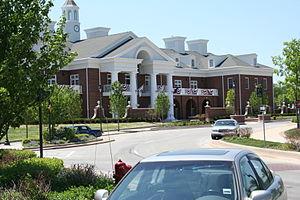
New Lenox est un village situé au centre du comté de Will, dans l'Illinois, aux États-Unis. Il est incorporé le 4 octobre 1946.